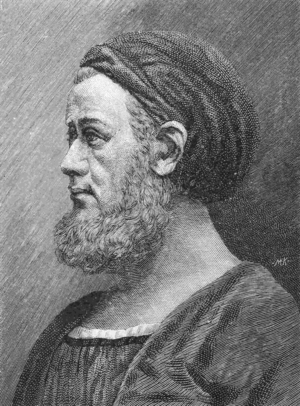
Adam Kraft est un sculpteur franconien médiéval, parfois comparé au Bourguignon Claus Sluter pourtant de plusieurs dizaines d'années son aîné.